Gharbia Governorate

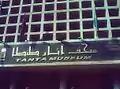
Tanta Museum

The governorate has a wide network of drainage systems and pumping stations. Each region is served by a primary drain that collects wastewater from secondary drains. The most significant of these is the Zefta Main Drain, which begins at the Abbas Canal and flows northward, receiving discharge from drains in the area east of the Qasid Canal, such as the Samatay Drain. The southeastern part of the governorate relies on the Atf Drain, which branches off near the confluence of the Atf and Sahil canals and flows into the Zefta Main Drain. The region west of the Qasid Canal and north of Shibin El Kom is drained by two systems: the Denshawai Drain, which starts to the south and discharges into the Rosetta Branch, and the Nashrat Drain, which begins near Kafr El Zayat and flows into Drain No. 9 in Kafr El Sheikh Governorate.